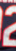
Number: 2